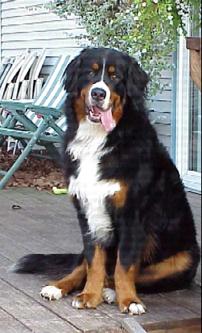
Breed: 237-n000086-Greater_Swiss_Mountain_dog